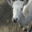
Label: deer